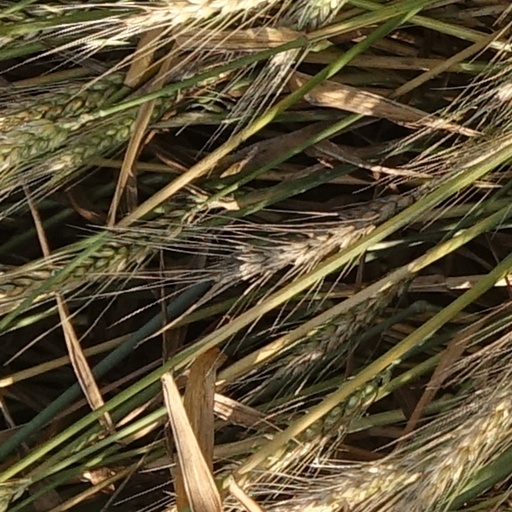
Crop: wheat